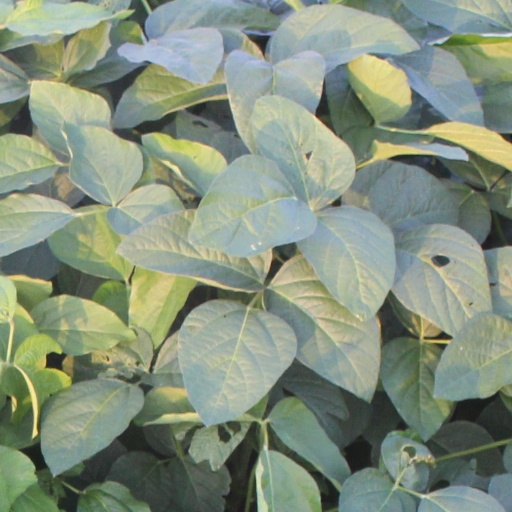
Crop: soybean